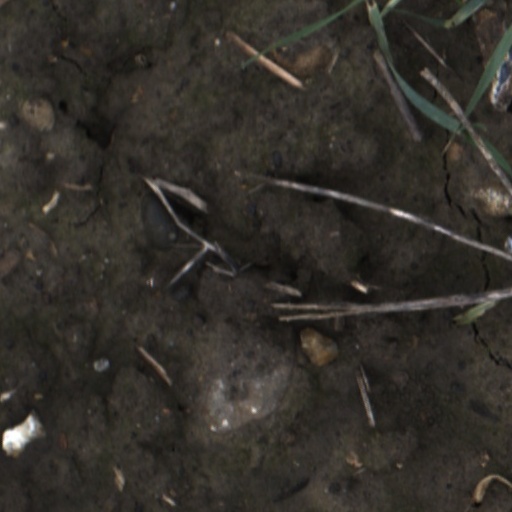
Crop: wheat